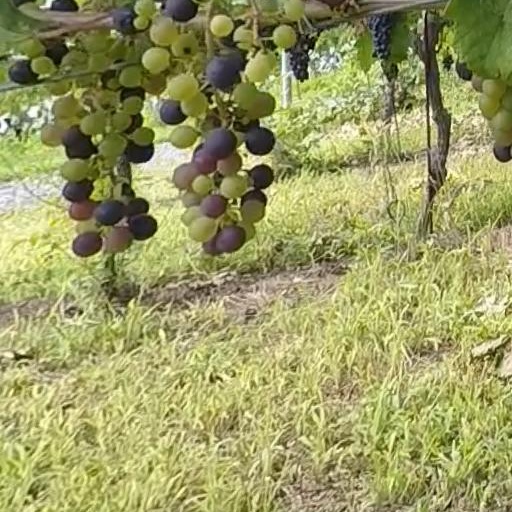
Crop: grape